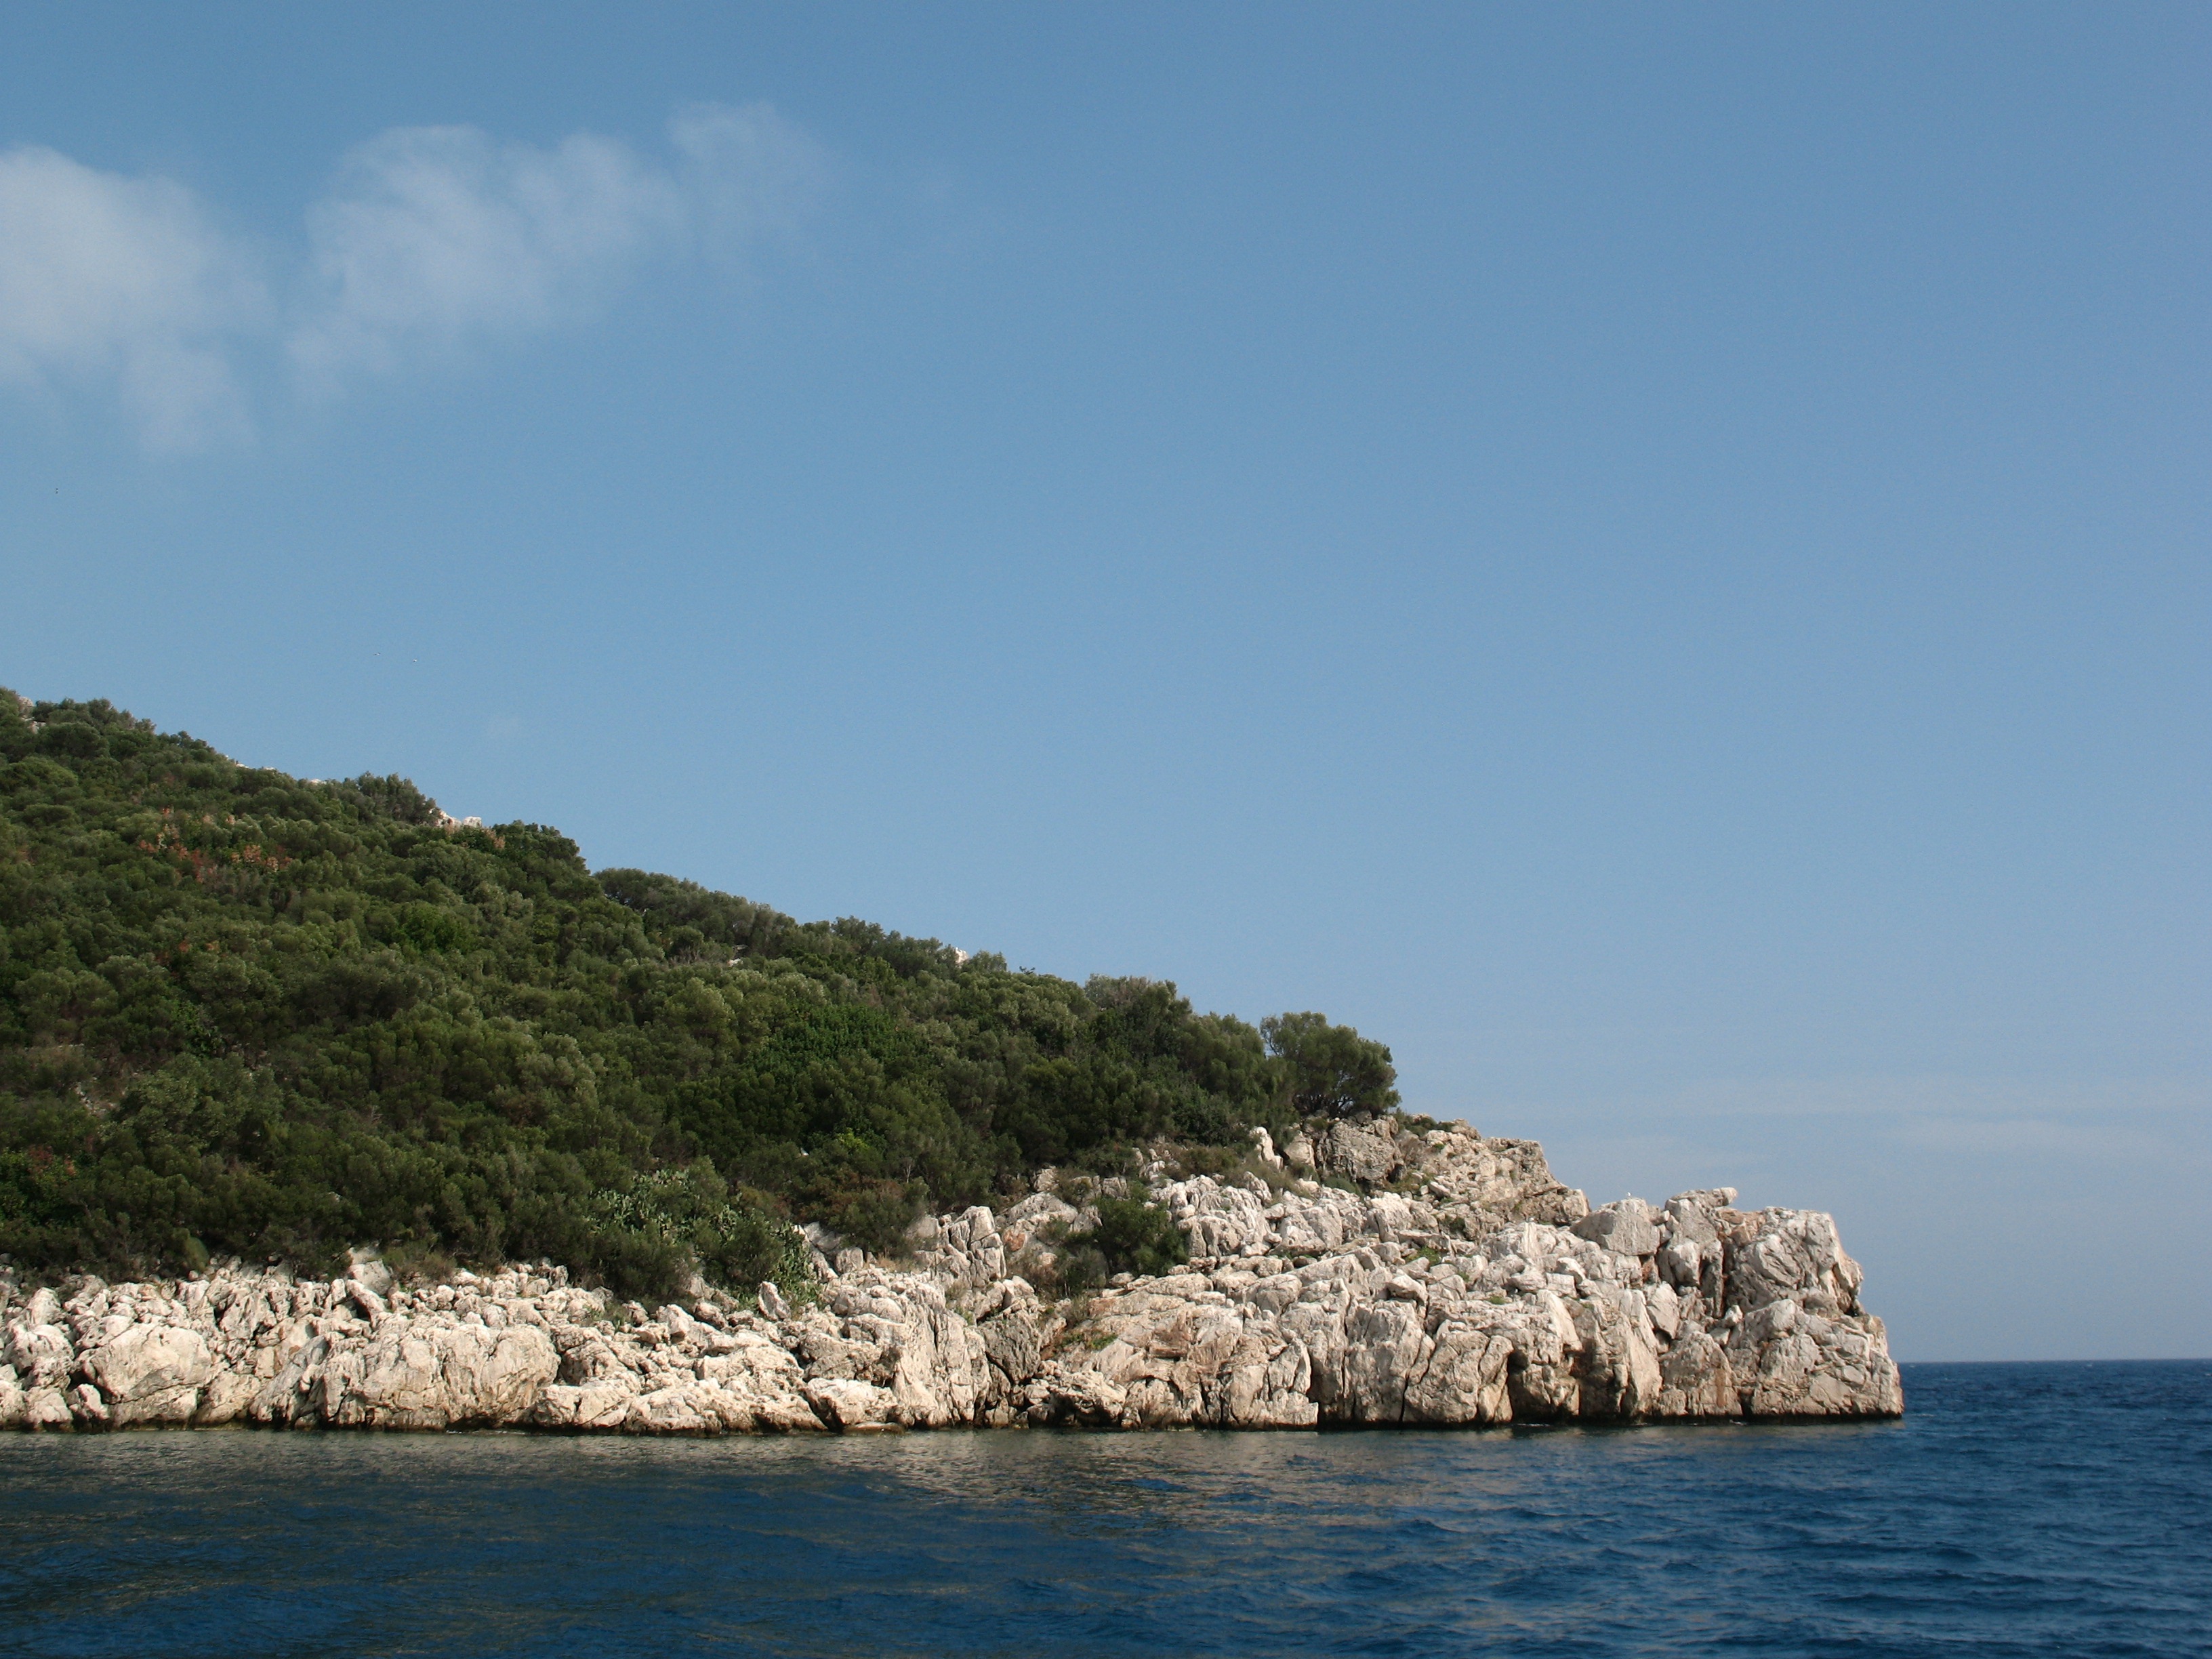
beach, landscape, sea, coast, rock, ocean, horizon, sky, shore, wave, vacation, cliff, cove, vehicle, journey, seascape, bay, island, terrain, body of water, turkey, archipelago, cape, islet, landform, geographical feature